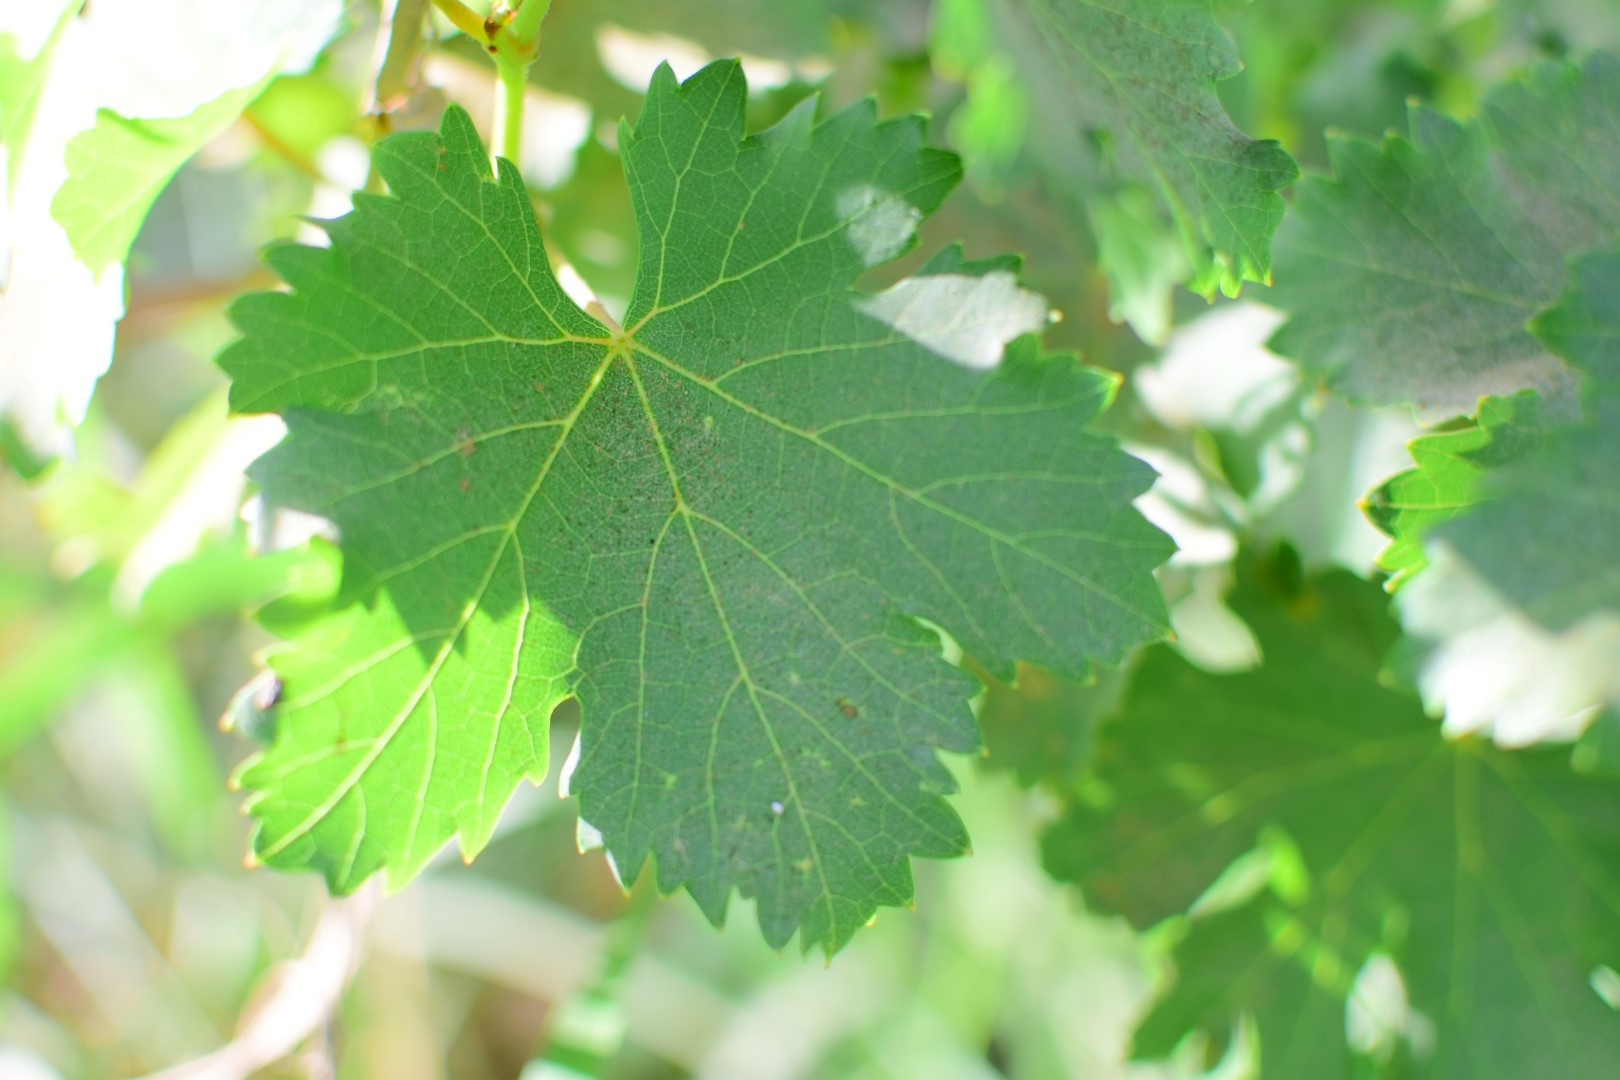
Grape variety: Deas Al-Annz